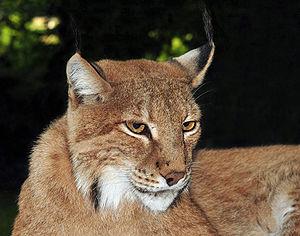
Lynx d'Eurasie हिन्दी: यूरेशियाई लिंक्स Hrvatski: Obični ris Italiano: Lince europea עברית: שונר צפונ Lietuvių: Lūšis Magyar: Eurázsiai hiúz